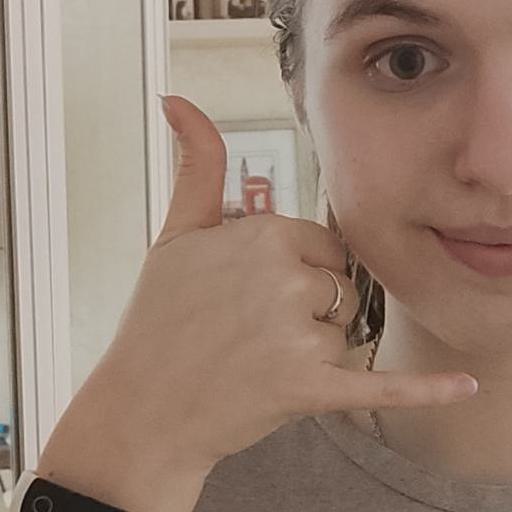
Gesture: call